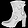
Label: Ankle boot